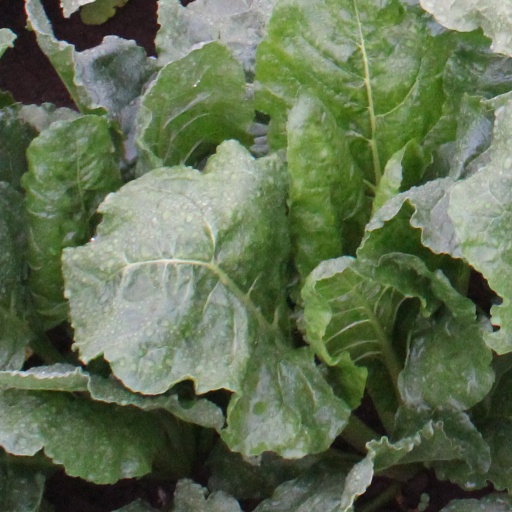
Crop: sugar beet